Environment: real
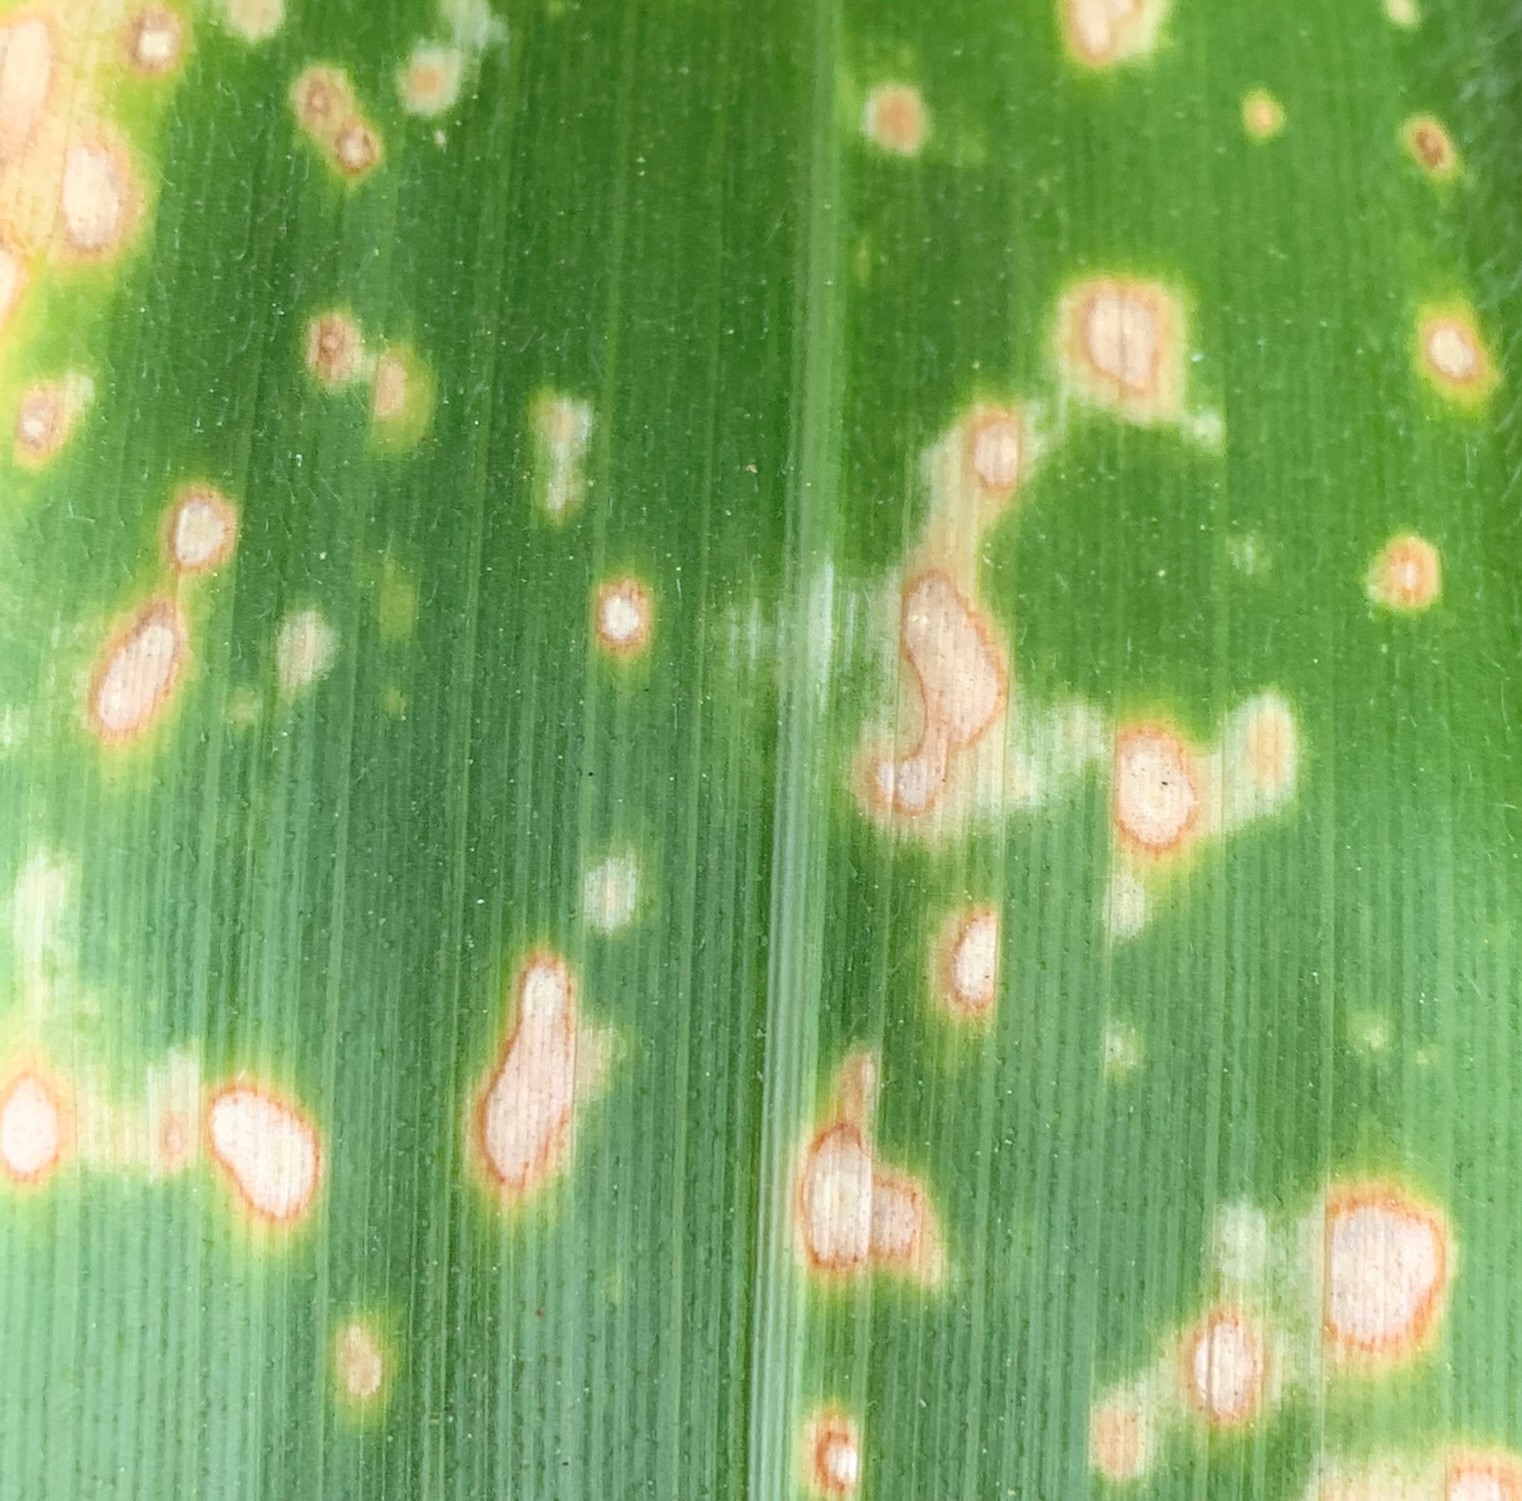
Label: lethal_necrosis